Sugar Loaf Dam

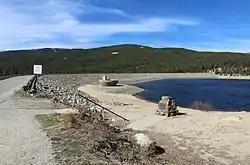
The dam in October, with drawn-down water levels from summer irrigation

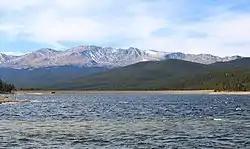
Turquoise Lake, looking towards the dam and Mount Massive

Sugar Loaf Dam is a dam in Lake County of mid-Colorado, west of Leadville.